Naam yog Sadhna Mandir

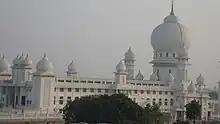
Naam Yog Sadhna Mandir

Naam Yog Sadhna Mandir (Hindi: नाम योग साधना मंदिर) is a temple in Mathura, India. It was constructed by the guru Jai Gurudev(Baba Jai Gurudev) and is also known as the Jai Gurudev Temple. It is looked after by the organization/trust - Jai Gurudev Dharma Pracharak Sanstha, MATHURA.